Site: brandenburg
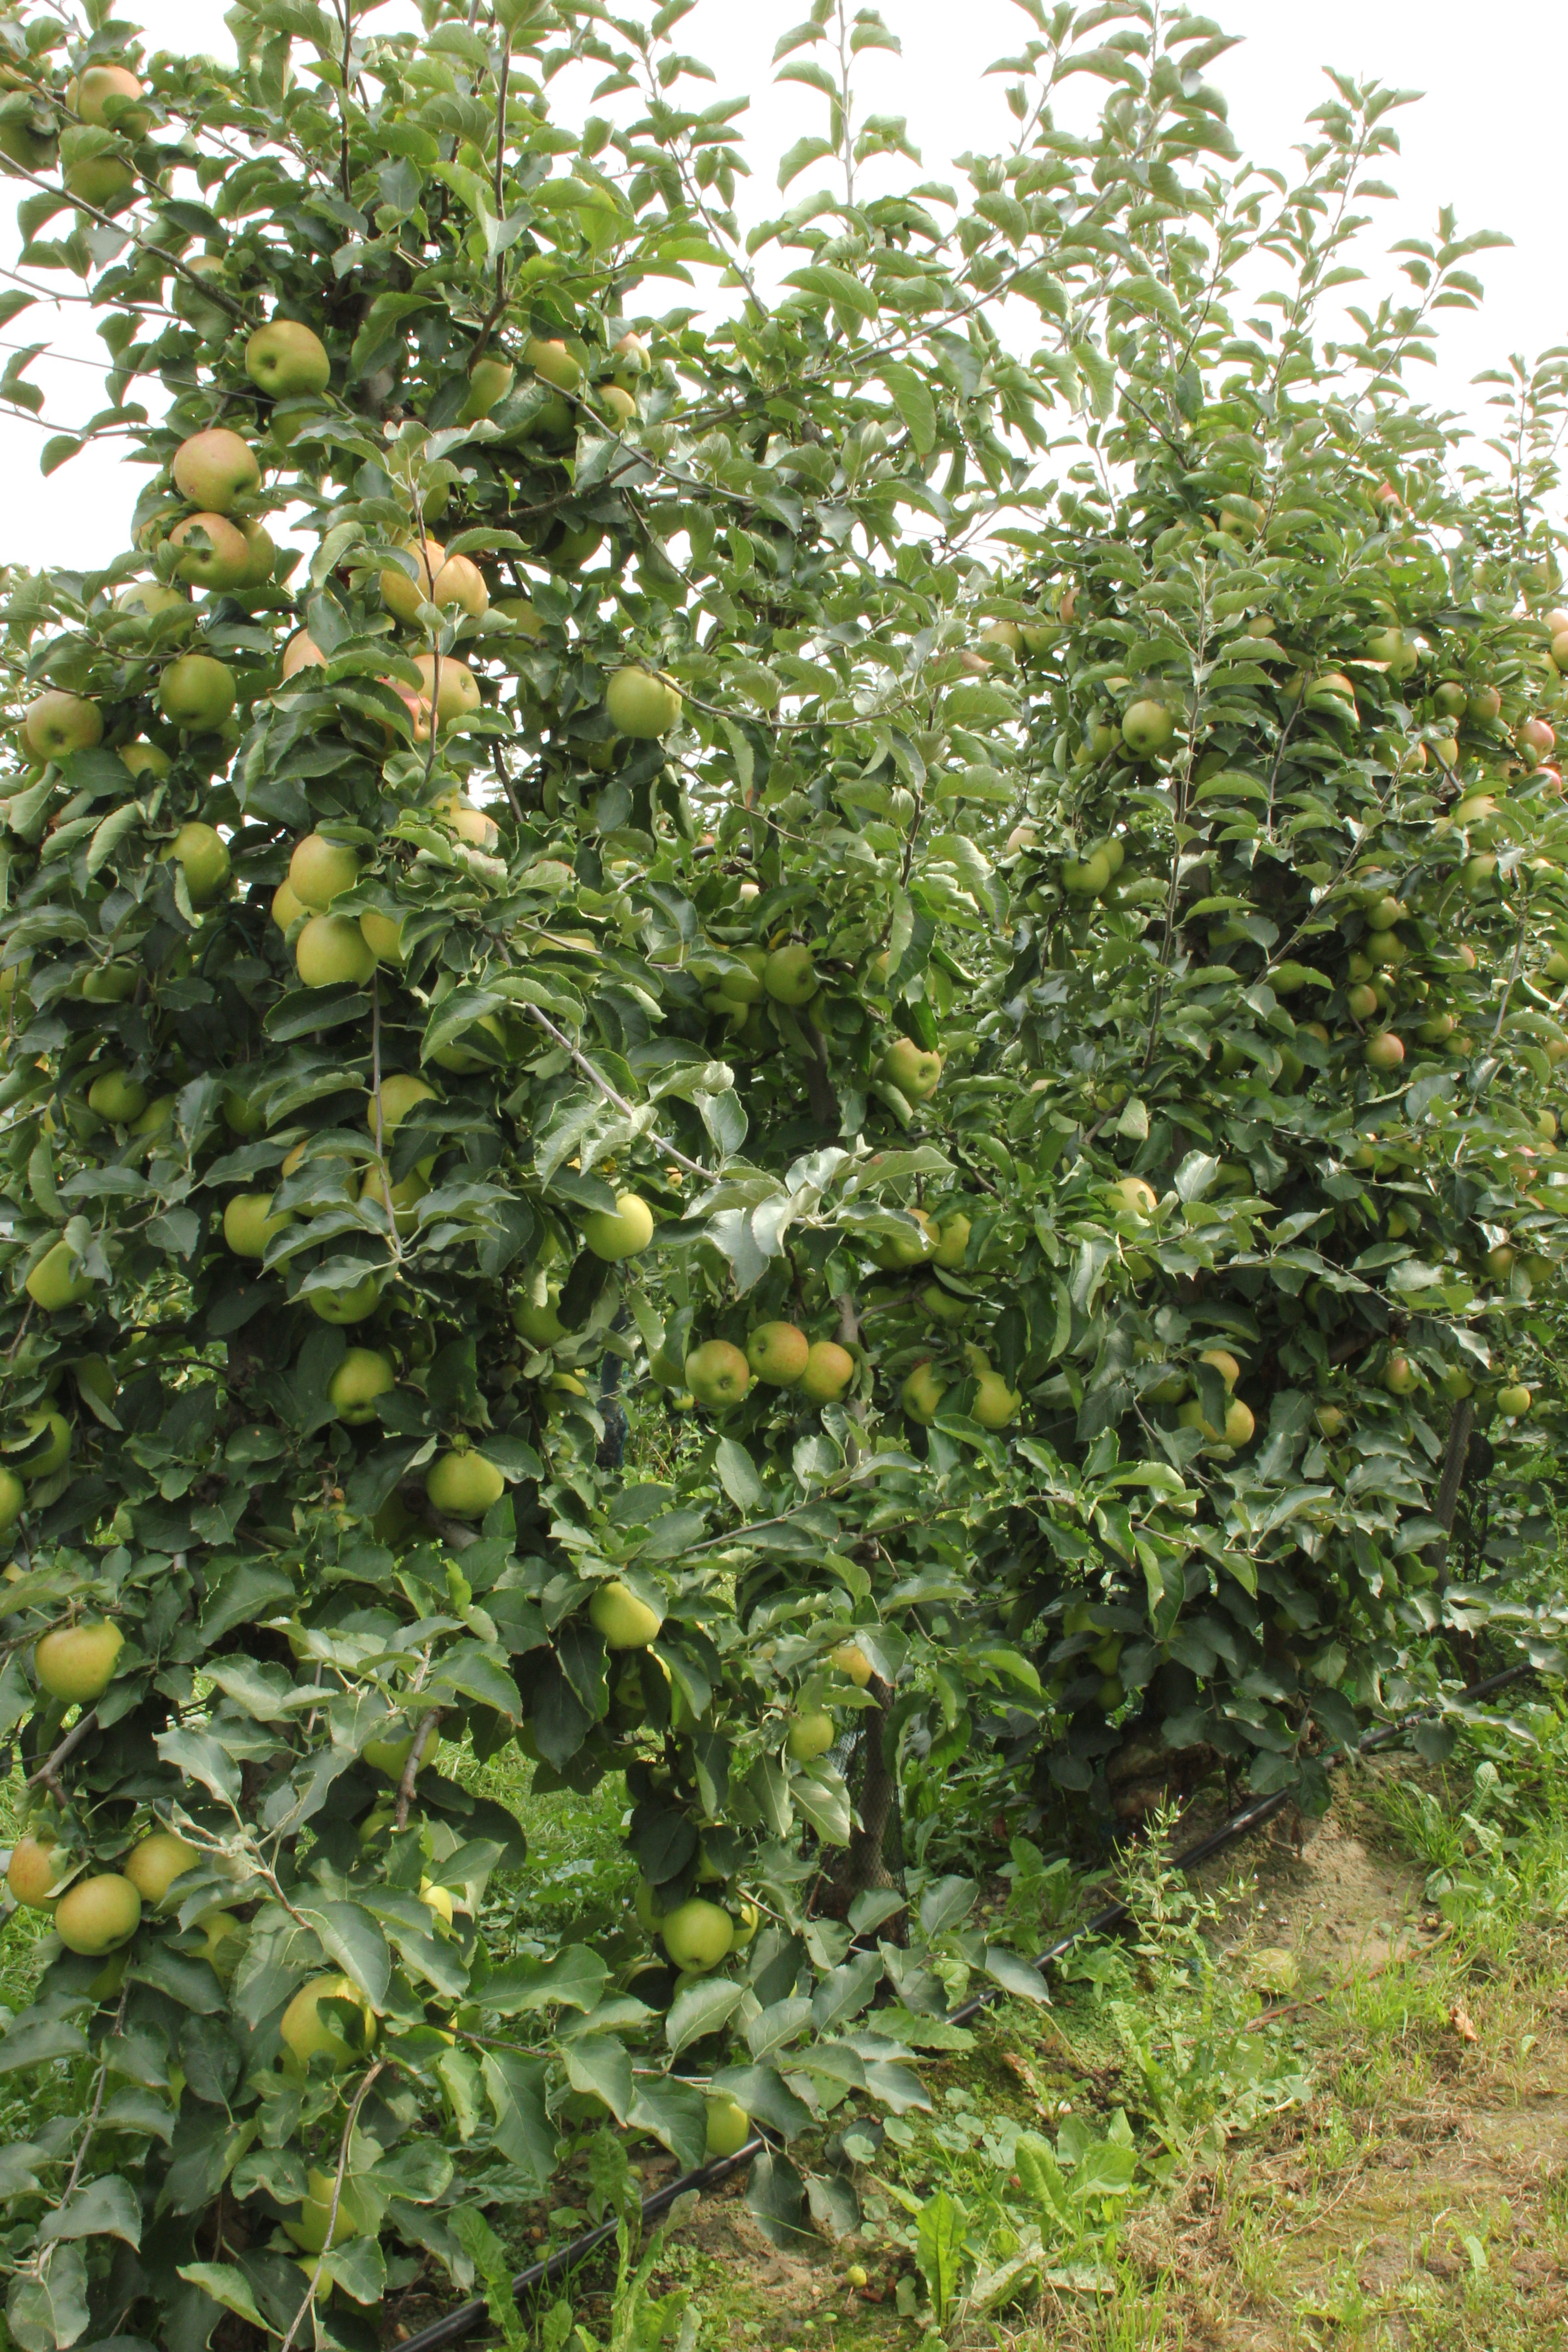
Growth stage (BBCH 87): Maturity of fruit and seed